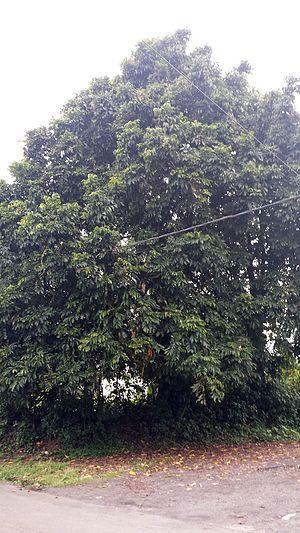
Canarium schweinfurthii dans une zone urbaine
Canarium schweinfurthii, l'Élémier d'Afrique, est une espèce d'arbres de la famille des Burseraceae. Espèce d'Afrique tropicale, on le trouve dans les forêts d'Afrique de l'Ouest, d'Afrique centrale et de l'Est. La plante est dioïque avec des inflorescences blanches en panicules et le fruit est une petite drupe violacée ovale. Le bois ou la résine de l'arbre sont exploités pour l'usage industriel ou artisanal et les fruits ou les racines entrent dans des préparations culinaires ou médicinales.